2006–07 UEFA Champions League group stage

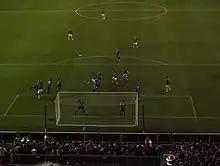
Manchester United vs Copenhagen at Old Trafford in Group F

The 2006–07 UEFA Champions League group stage matches took place between 12 September and 6 December 2006.